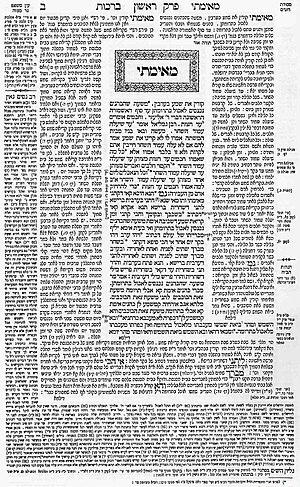
Talmud Bavli, Berakhot 2a
Nissim ben Jacob ben Nissim ibn Shahin, dit Nissim Gaon ou Rabbenou Nissim, né en 990 et décédé en 1062, est un rabbin et exégète tunisien du XIᵉ siècle.